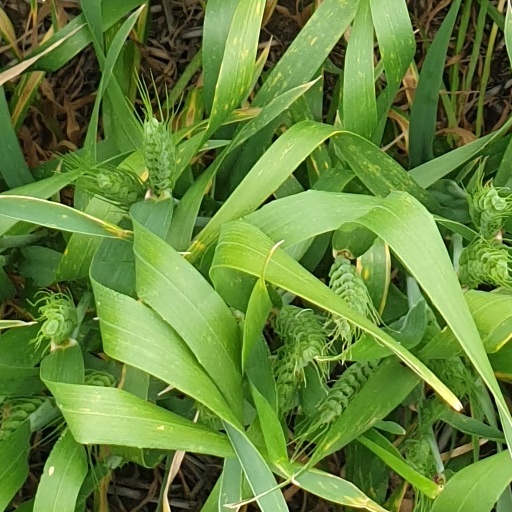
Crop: wheat